José Manuel Fernández Santiago

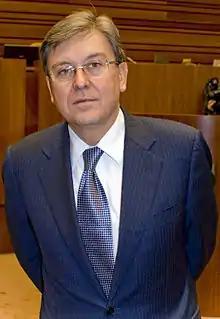
José Manuel Fernández

José Manuel Fernández Santiago (born 30 April 1958) is a Spanish politician and lawyer. He is a member of the People's Party. He was the president of the Cortes of Castile and León from 2003 to 2011. He is current deputy of the Cortes of Castile and León by Ávila since 1991. He was minister of health of the Junta of Castile and León from 1991 to 1999. He is a patron of the villar foundation. He was the first vice president of Junta of Castile and León for 3 years. He was the councilor for development in Junta of Castile and León.